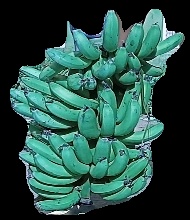
Variety: pachbale
Grade: grade3